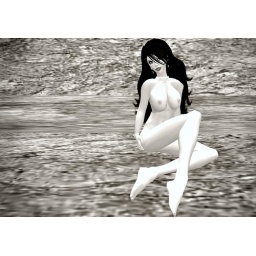
*taken in my studio*edited w/ Corel*hair: Analog Dog*skin: Babydoll*entered in a black and white nudes contest at Eclecticality